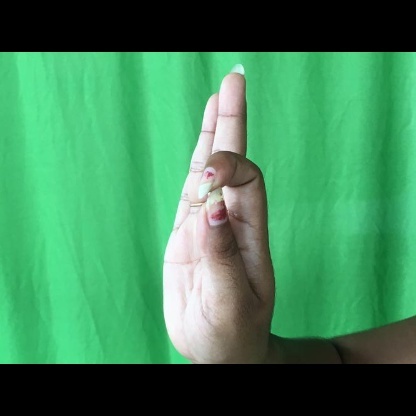
Mudra: Aralam